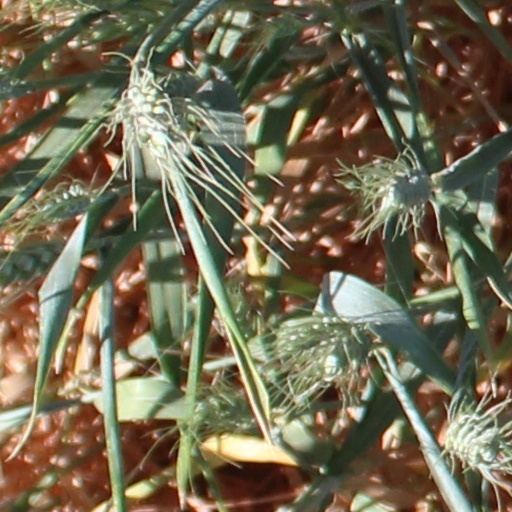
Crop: wheat